Lake Haiyaha Trail

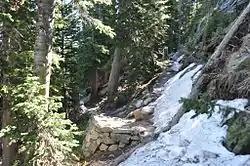

The Lake Haiyaha Trail is a historic hiking trail in Rocky Mountain National Park near Estes Park, Colorado. The trail is also known as, or subsumes, Nymph Lake Trail and Dream Lake Trail. It goes from Bear Lake up past Nymph Lake, then past Dream Lake, up to Lake Haiyaha.